Zero Hunger Political Culture and Antipoverty Policy in Northeast Brazil

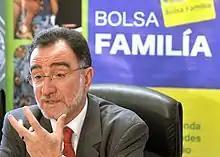
Brasília- The Minister of Social Development and Fight Against Hunger, Patrus Ananias, talks with journalists about the new monitoring system of Bolsa Família

Zero Hunger: Political Culture and Antipoverty Policy in Northeast Brazil is a book by anthropologist Aaron Ansell published by the University of North Carolina Press in 2014. The book traces the interactions between an activist state (the Workers' Party or Partido dos Trabalhadores) and a historically impoverished segment of the nation, offering an alternative to clientelism and universalism through the introduction of "intimate hierarchies," which note the unofficial relationship and exchanges between politicians and their constituencies that maintain aspects of agricultural life in Northeast Brazil. The book won the 2015 Brazil Section Book Award from the Latin American Studies Association.